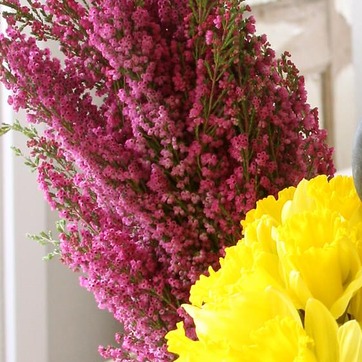
Material: foliage